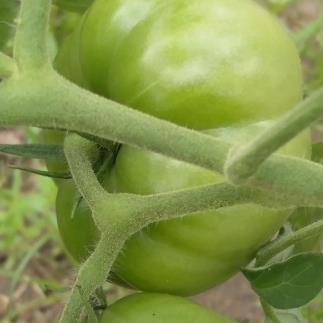
Crop: Tomato
Condition: healthy-fruit